Drummer of Tedworth

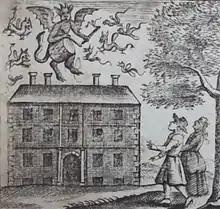
The devil and the drum, from the frontispiece to the third edition of "Saducismus Triumphatus" (1700)

The Drummer of Tedworth is the case of an alleged poltergeist manifestation in the West Country of England, recorded by Joseph Glanvill in his book "Saducismus Triumphatus" (1681).